Piersławek

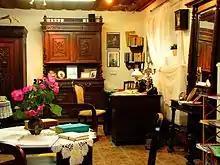
Ernst Wiechert room, Piersławek cottage

A forester's cottage ("photo at top right") in the village was the childhood home of German writer and dedicated anti-Nazi Ernst Wiechert, born there on May 18, 1887, to forester Emil Wiechert and his wife Henriette (née Andreae). Wiechert grew up there and later fictionalized some of his early experiences – including the house's setting, described in the novella "Tobias" (1938).